Alan Hutton

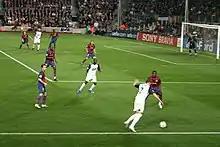
Hutton in possession at Camp Nou as Rangers visit Barcelona, 2007

The 2005–06 season proved to be difficult for Rangers domestically, and Hutton only made 23 appearances in the first team, competing with Dutchman Fernando Ricksen for the right back position. He signed a new five-year contract with Rangers in the summer of 2007.